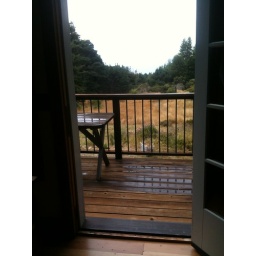
The view out the door in front of the couch